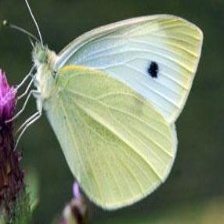
Species: CABBAGE WHITE
Butterfly family (ImageNet category): cabbage_butterfly